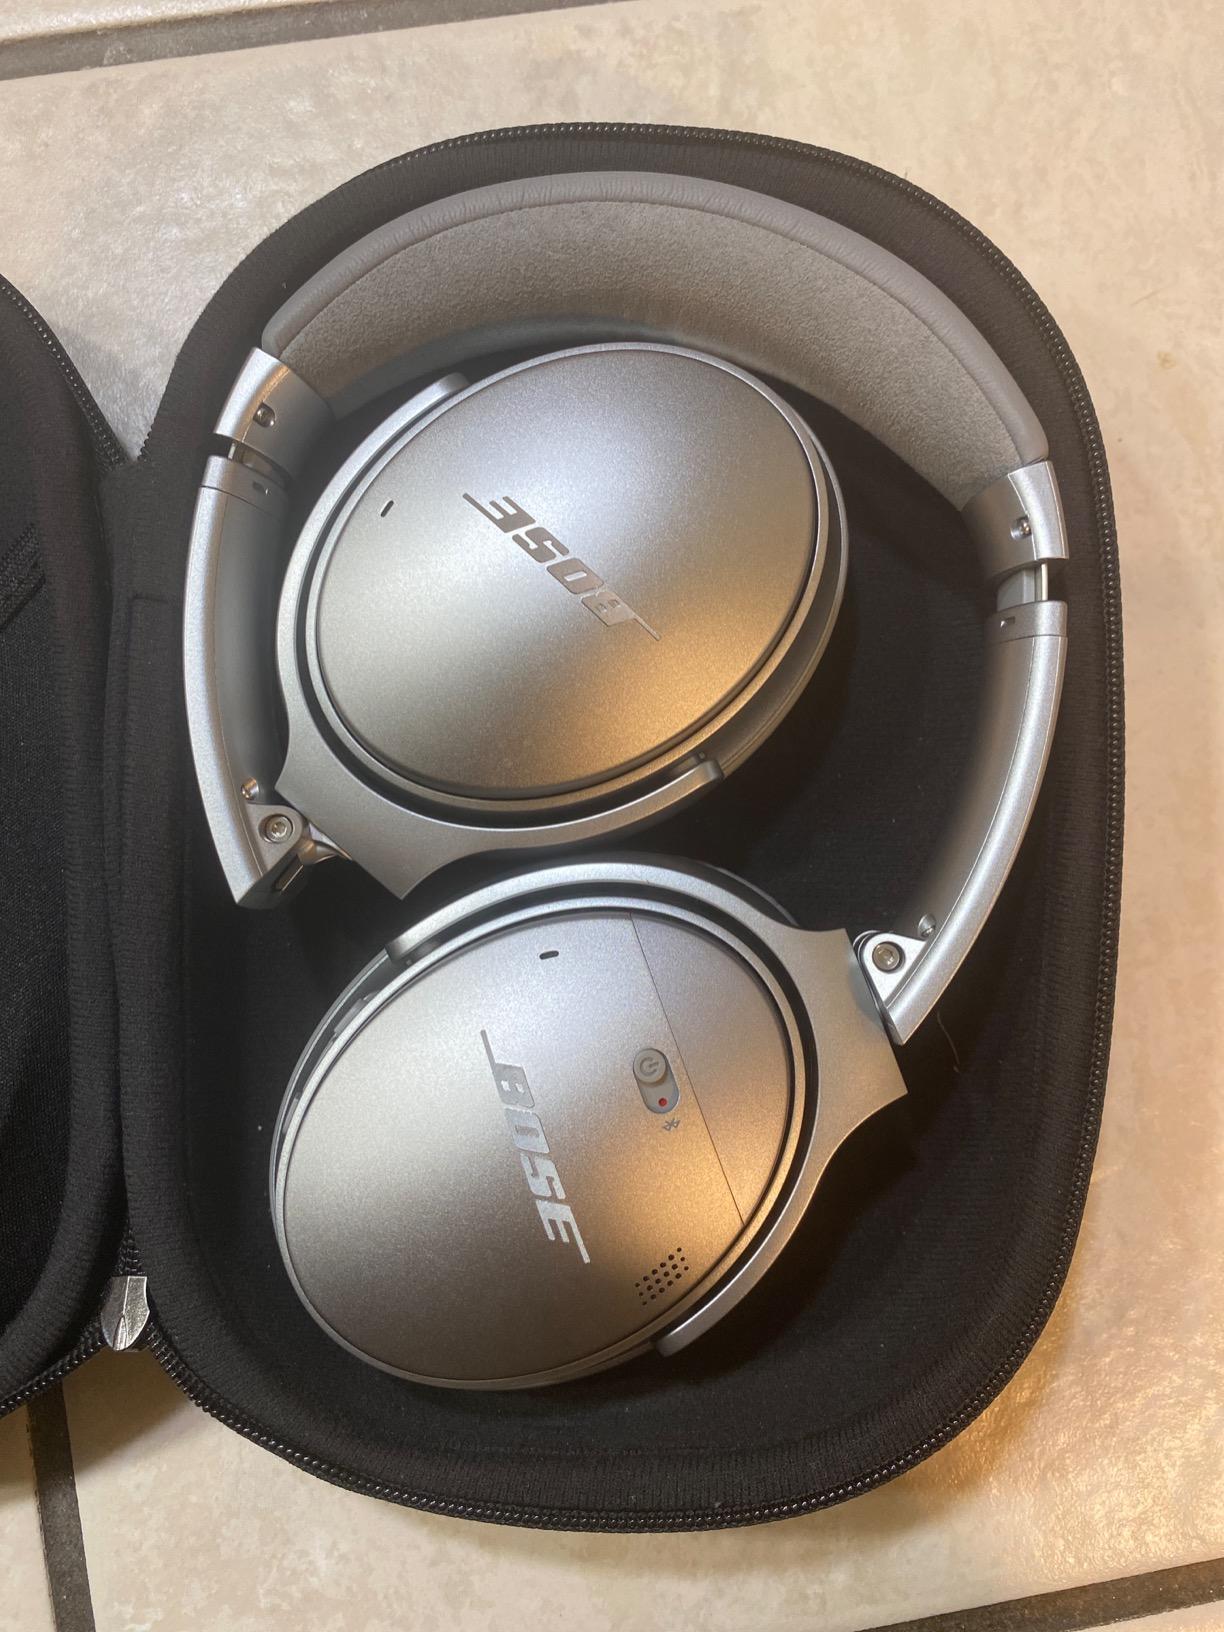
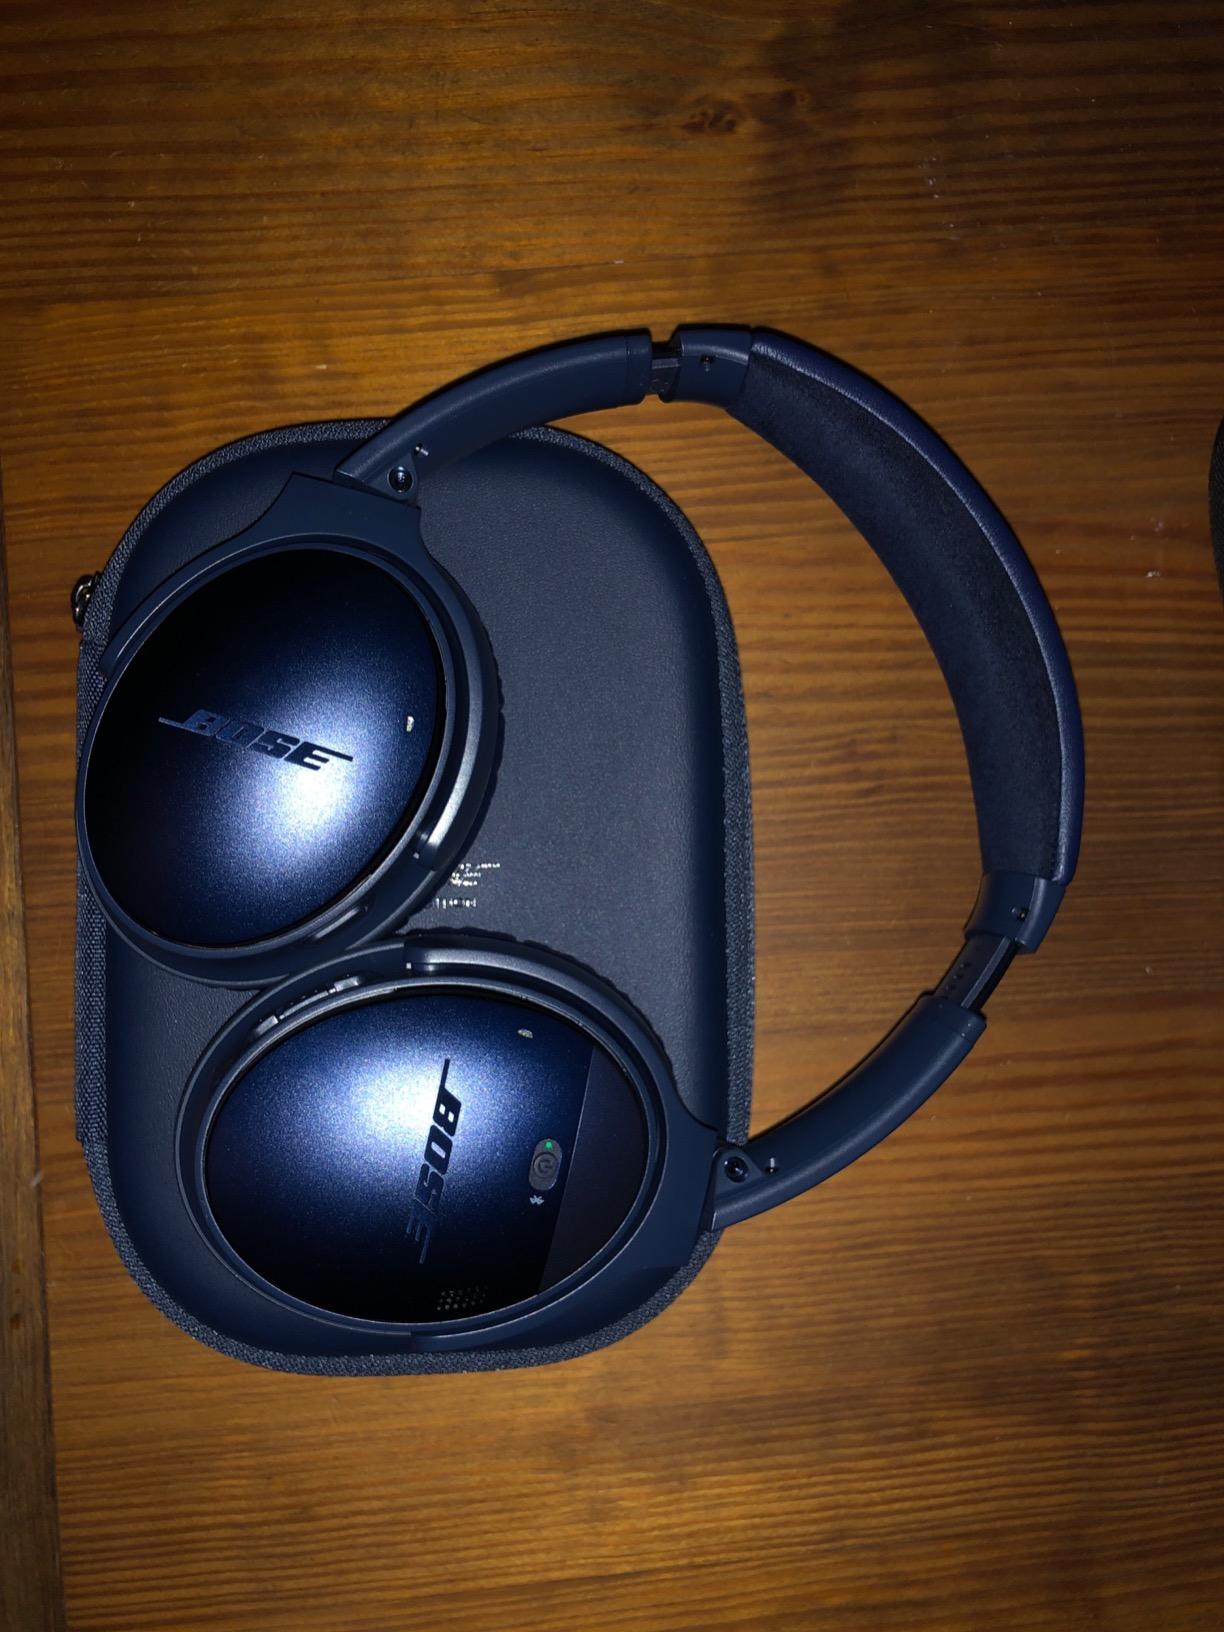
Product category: headphones
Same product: no